Rationing

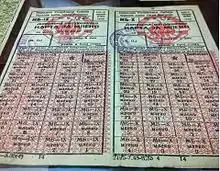
Yugoslavian ration stamps for milk. 1950

The purpose of rationing is to guarantee a minimum of some resource or to impose a maximum limit on its use. (The latter is the case with carbon rationing, where the scarcity is artificial). Usually, the government determines a fair ration, for example, one proportional to the number of family members. If participants possess different rights to a portion (even when they have the same need) and there is not enough for everyone, then one of the many algorithms for solving the bankruptcy problem may apply.